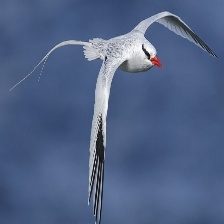
Species: RED BILLED TROPICBIRD
Scientific name: PHAETHON AETHEREU